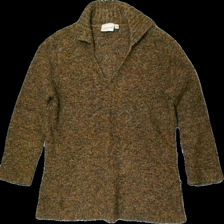
View: front
Type: Sweater
Category: Ladies
Brand: Not in the list
Brand text on label: Casual
Colors: Brown, Black
Material: 100% Acryl
Cut: Regular
Size: 46
Season: All
Price range: <50
Recommended usage: Recycle
Description: Knitted sweater with collar